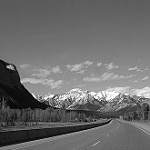
Label: B & W